Trudi Guda

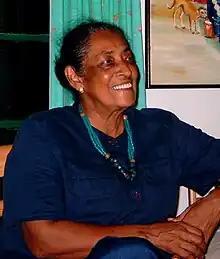
Trudi Guda in 2005

Gertrude (Trudi) Marie Guda (born 4 December 1940, in Paramaribo) is a Surinamese poet and anthropologist. She headed the Department of Cultural Affairs of Suriname from 1969 to 1971. She studied in the Netherlands and was inspired by Miguel Barnet's writing a biography of Esteban Montejo.